Harry Daley

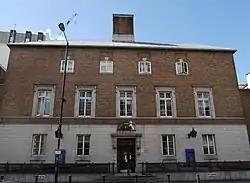
Hammersmith police station

Daley moved to London and applied to join the Metropolitan Police in 1925, starting his training at Peel House in March. Daley's first posting was to a station in Chiswick but he was soon moved to Hammersmith. At Hammersmith, Daley considered that the constables were under pressure to carry out arrests and issue summons. This resulted in many people being stopped and searched without suspicion, which Daley thought antagonised drunk members of the public and led to the arrest of persons in marginal cases such as workmen carrying home materials left-over from building sites. He stated that the policemen in Hammersmith augmented their wages by receiving bribes from bookmakers on their beat to "look the other way". Constables could receive a half crown (2.5 shillings) a day from each bookmaker at a time when weekly wages for a constable with two years service was £3 6s (66 shillings). Daley recalled collecting the half crown from the bookmaker on his beat from a window ledge. He also remembered receiving complaints when he took a day off and his replacement did not accept the bribe. Daley also described making more than 30 shillings in one day by helping motorists to park at the Olympia London exhibition centre, though a portion was passed on to his sergeant and the clerk at the police station. Daley considered that corruption decreased after the appointment of Lord Trenchard as commissioner in 1931: "when our superior officer were known to be honest, the majority of us followed suit".